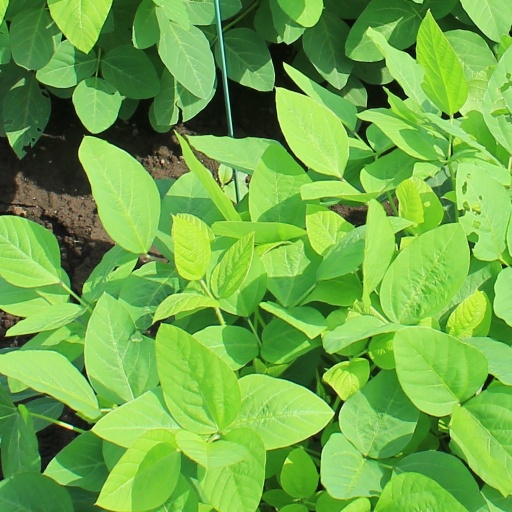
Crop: soybean